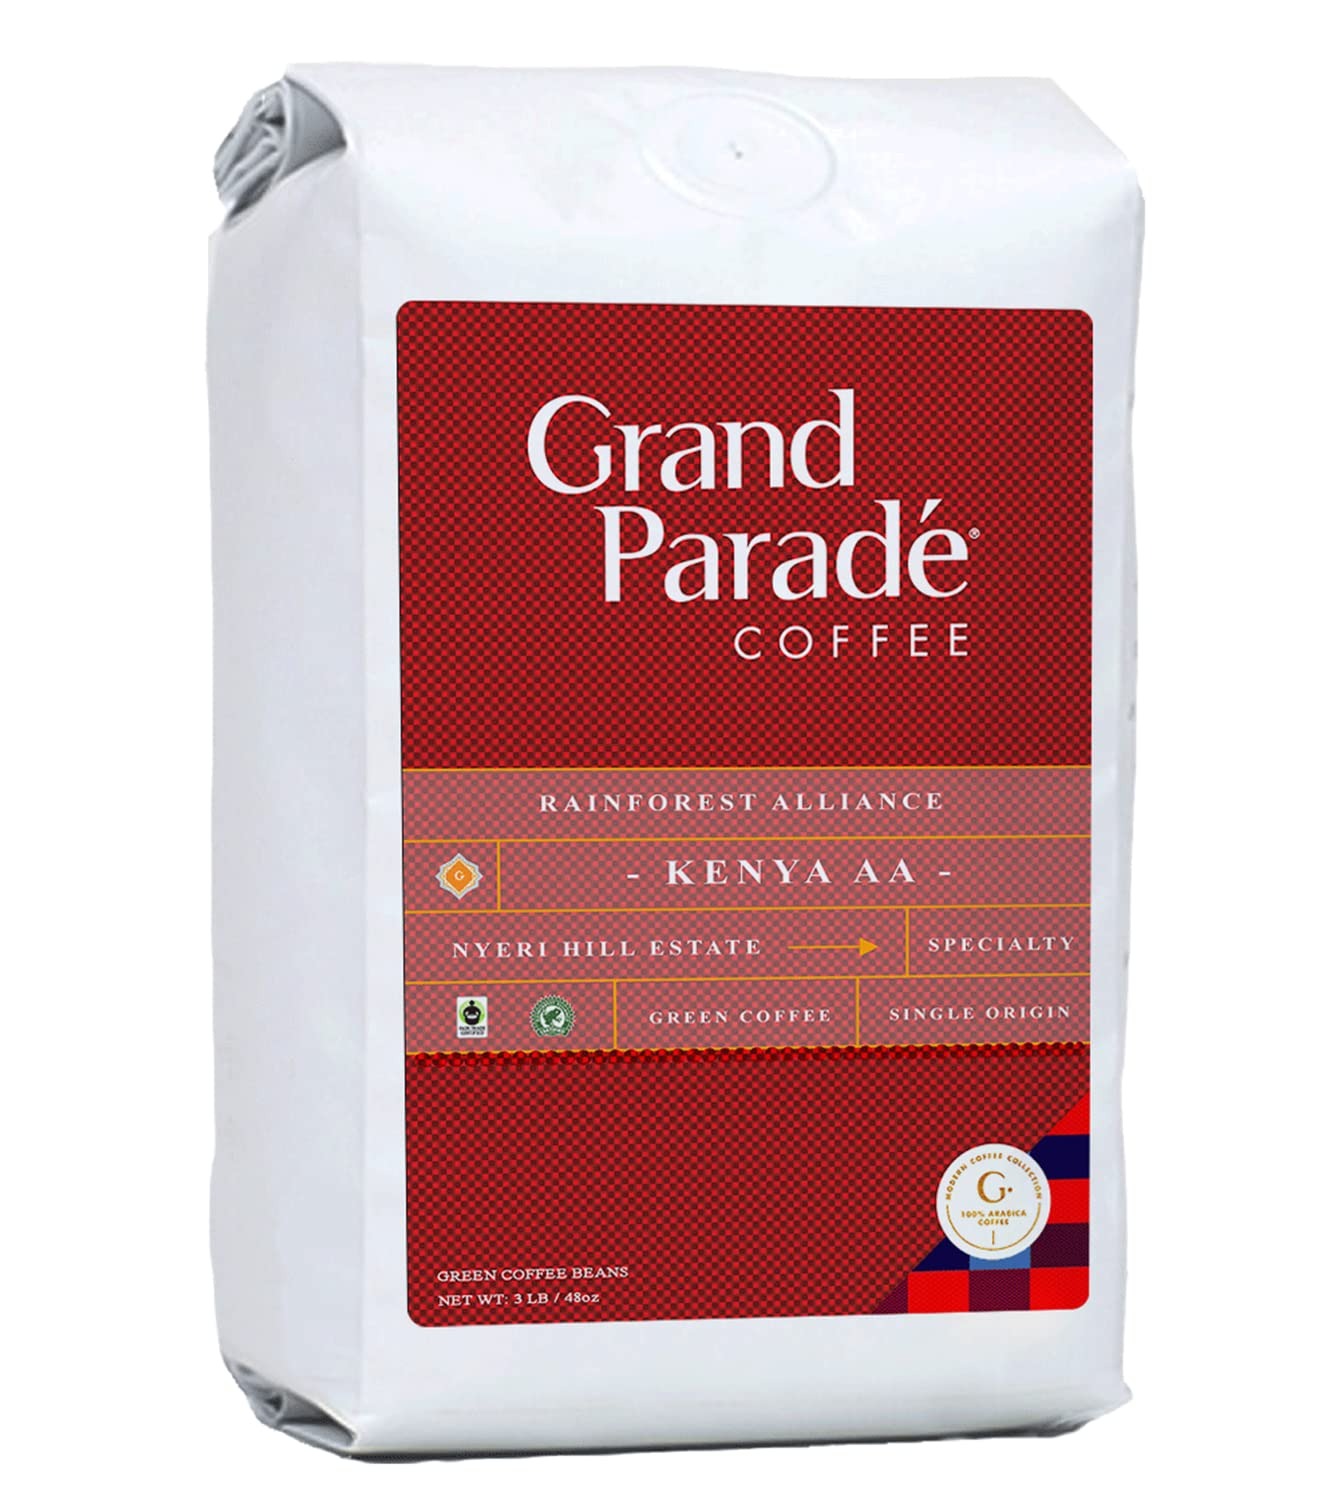
Item Name: Grand Parade Coffee, 3 Lbs Kenya AA Rainforest Alliance Unroasted Green Coffee Beans, Specialty Arabica, Nyeri Single Origin - Fair Trade
Bullet Point 1: Flavor Notes: blackberry jam, orange, toffee, dark chocolate
Bullet Point 2: Kenya AA Rainforest Alliance green coffee beans from Nyeri County
Bullet Point 3: Premium Kenyan unroasted coffee with taste like Burundi green coffee
Bullet Point 4: 3lbs raw coffee for roasting - packed fresh for home roasters
Product Description: Our single origin, Kenya AA unroasted green coffee beans boast a vibrant stone fruit acidity balanced with a smooth chocolate body. Kenyan fresh roasted coffee is among the very best coffee renowned for its berry & blackcurrant flavors. A home roaster's favorite, these African, specialty arabica, raw coffee beans will produce a great cup of light, medium, dark or Italian espresso roast coffee. Enjoy this gourmet whole bean coffee with rich fruit notes with a creamy, bold chocolate finish. Premium Grade AA Kenyan coffee of bourbon variety. Great for filter, drip and pour over coffee and smooth, creamy espresso.
Value: 48.0
Unit: Ounce

Price: 39.95